Barren Lands First Nation

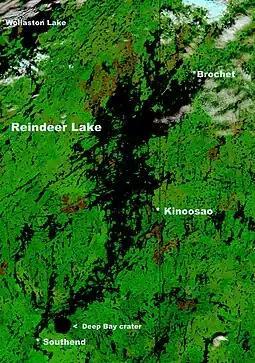
Location of Brochet and Brochet 197 on a NASA satellite map of Reindeer Lake

The population of Brochet 197 in 2011 was 547, a 78.8% increase from the 2006 population of 306. The median age was 20.9. Among its residents, 265 chose Cree as their mother tongue and 15 chose Dene. All but 10 spoke English.